Chevrolet Impala (fifth generation)

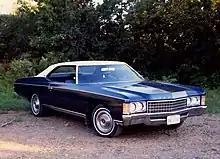
1971 Impala Sport Coupe

Engine offerings included the base 145-horsepower, 250 cubic-inch Turbo Thrift six-cylinder (available only on the Impala four-door sedan as well as the lower-line Biscayne and Bel Air sedans) and 245-horsepower 350 cubic-inch Turbo Fire V-8 (standard on Impala Sport Sedan, Sport Coupe, Custom Coupe, convertible and Kingswood wagon, and optional on the sedan). Optional engines included the 255-horsepower 400 cubic-inch Turbo Fire V-8 (the standard Caprice and Kingswood Estate engine), 300-horsepower 400 cubic-inch Turbo Jet V8 and 365-horsepower 454 cubic-inch V-8. Early in the model year, all Impalas came standard with three-speed column shift manual transmissions and manual steering as standard equipment, with power steering and one of two automatic transmissions optional. During the first months of the model year, the three-speed Turbo-Hydramatic automatic transmission was optional with all engines while the two-speed Powerglide could be ordered with the 250 6 or 350 V-8s. At mid-year the Turbo-Hydramatic and variable-ratio power steering became standard equipment on all V-8 powered full-sized Chevrolets.